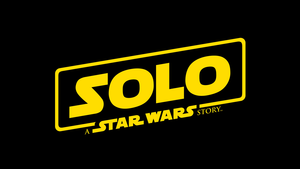
Le logo original du film Solo : Une histoire de Star Wars.